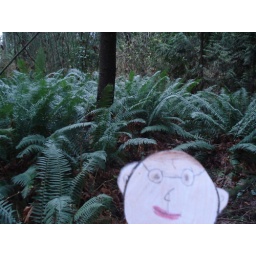
Some ferns on the forest floor in Stanley Park.